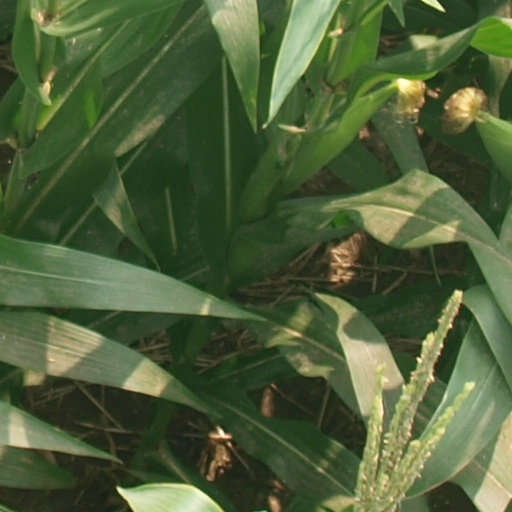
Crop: maize; corn